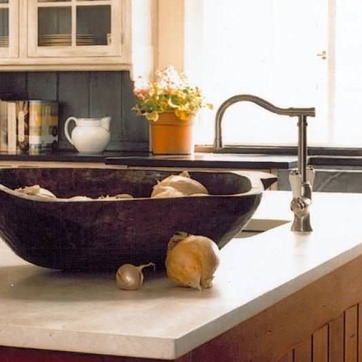
Material: food